Qissa Khwani massacre

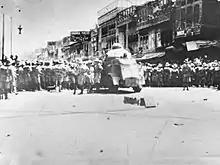
British Indian Army soldiers in Peshawar during the demonstrations

The exact number of deaths remains controversial— official figures give 20 dead while nationalist sources claimed several hundred were killed, with many more wounded. Two platoons of a respected British Indian Army regiment, the Royal Garhwal Rifles, refused to board buses that were to take them into Peshawar for anti-riot duty. A British civil servant wrote later that "hardly any regiment of the Indian Army won greater glory in the Great War (World War I) than the Garhwal Rifles, and the defection of part of the regiment sent shock waves through India, of apprehension to some, of exultation to others." The NCOs of the two platoons, including one led by Hawaldar Major Chandra Singh Garhwali, involved were sentenced to terms of up to eight years imprisonment.